Christian Atsu

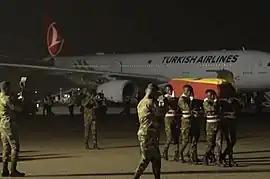
Atsu's funeral procession, 20 February 2023

Atsu's former club Newcastle United paid tribute to him at their game against Liverpool on 18 February. Prior to the start of the game, a minute of applause was held in his honour. Atsu's widow and their children were in attendance. The tribute was also made at other Premier League games that occurred over the weekend. The Premier League's Twitter account tweeted: